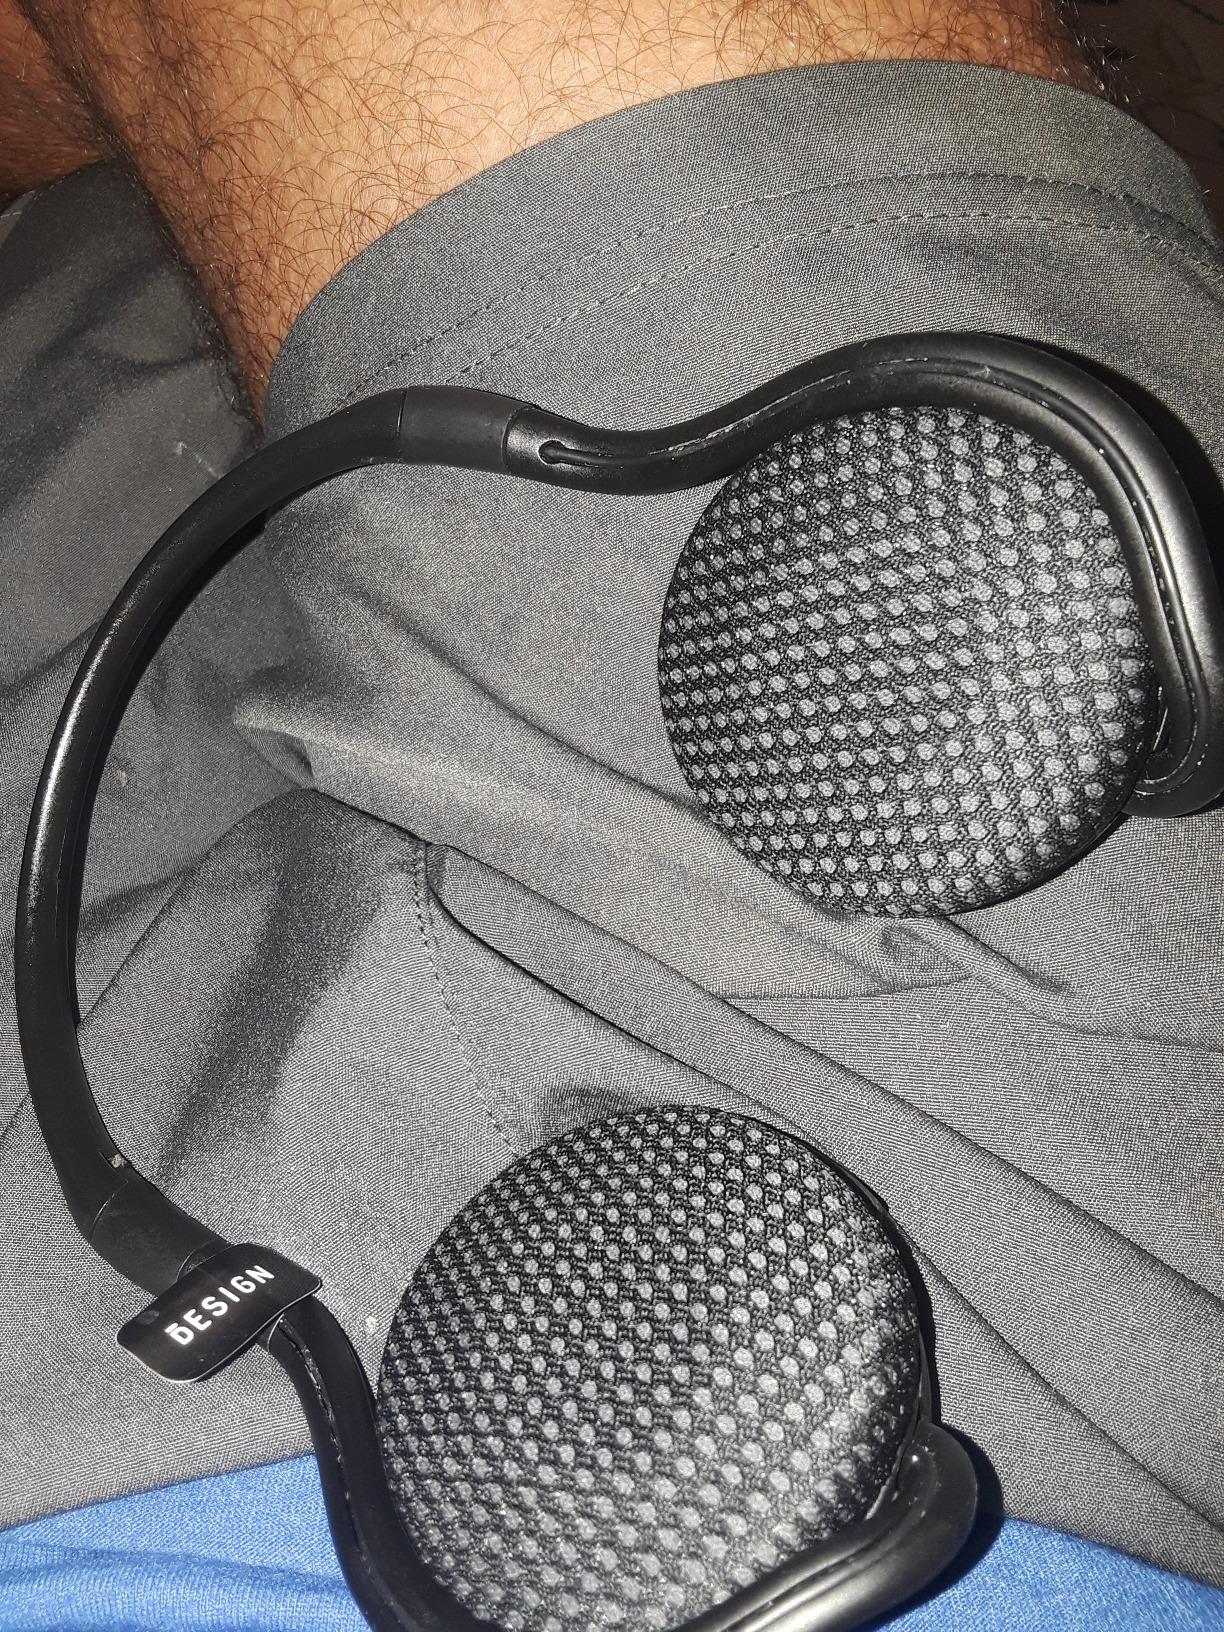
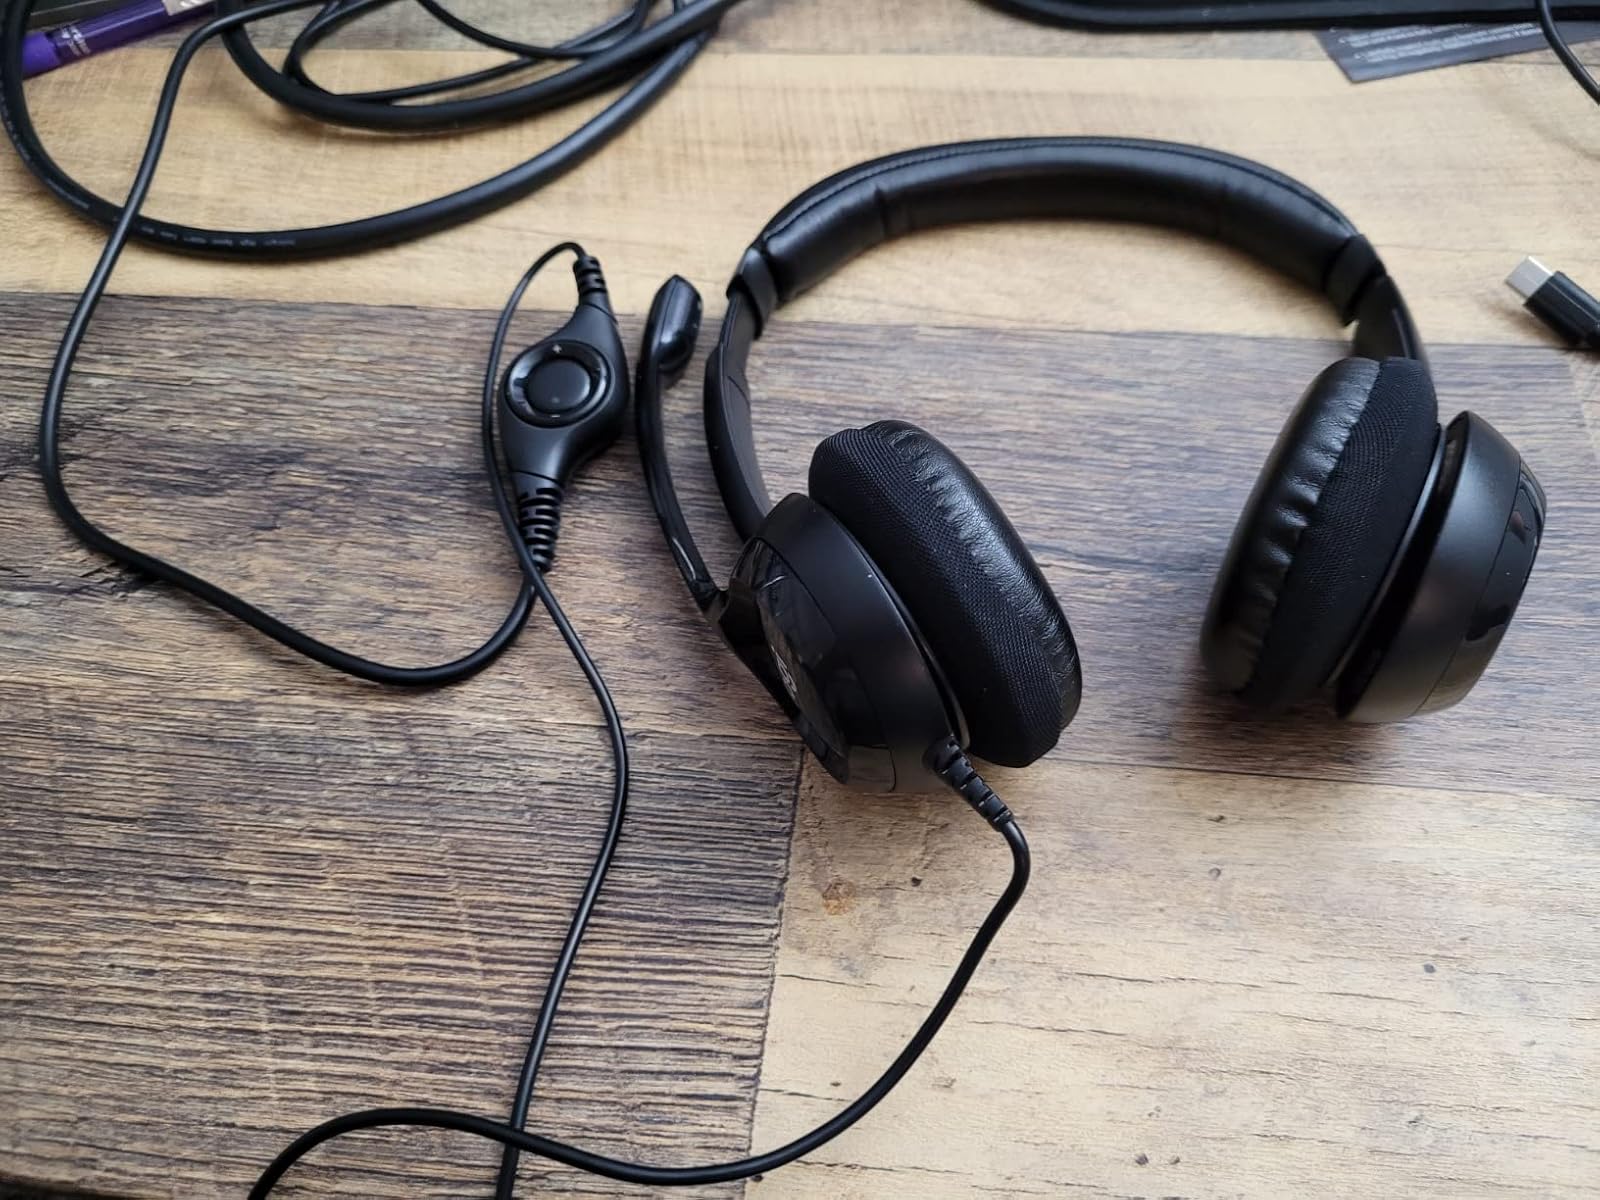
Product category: headphones
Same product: no